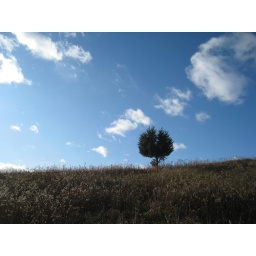
random tree in field